Katsina Ala River

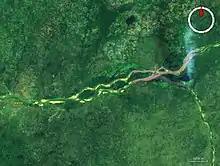
Mouth of the Katsina Ala in the Benue

The Katsina Ala (or Katsina-Ala) is a river in central Nigeria, located within its Middle Belt. It serves as a major tributary of the Benue River in Nigeria. The source of the river is found in the Bamenda highlands in northwestern Cameroon. It flows northwest in Cameroon, crossing the Nigeria–Cameroon border into Nigeria.